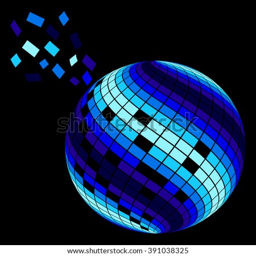
blue disco ball isolated on a black background .